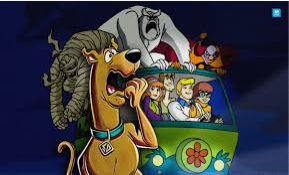
Portrait style: Cartoon Portrait